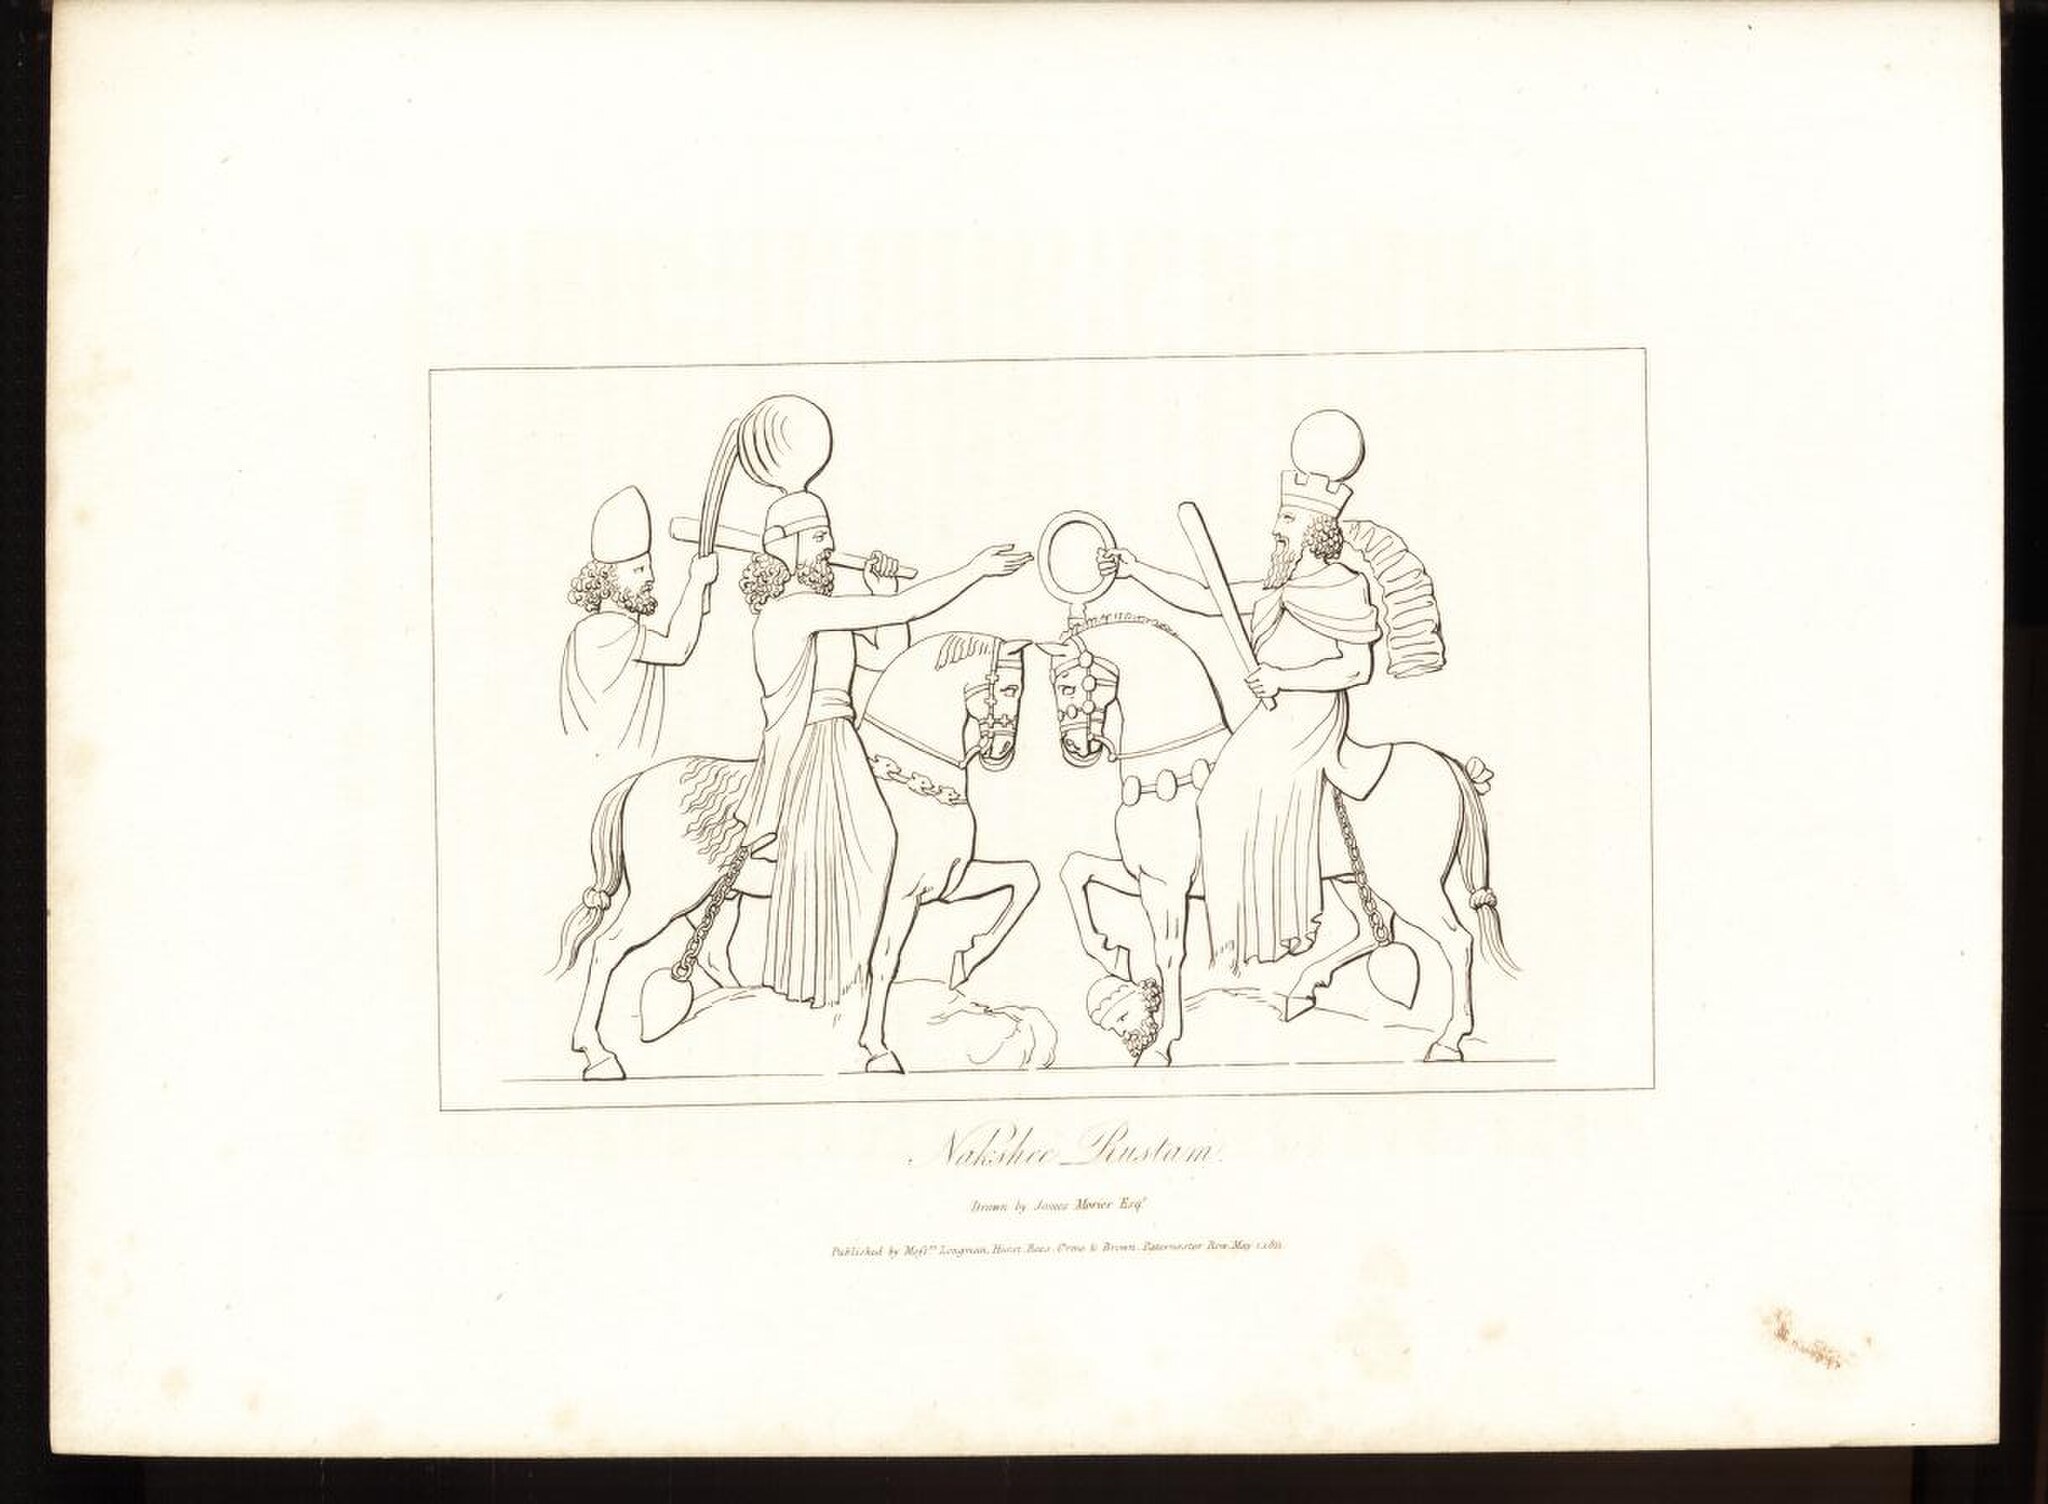
Title: Sculpture at Nakshi Rustam.pic.2
Description: Book Illustration of "A journey through Persia, Armenia, and Asia Minor, to Constantinople, in the years 1808 and 1809 : in which is included, some account of the proceedings of His Majesty's mission, under Sir Harford Jones, Bart. K. C. to the court of the King of Persia" by Morier, James Justinian
Date: 1812
Categories: Author died more than 100 years ago public domain images, CC-PD-Mark, PD-old missing SDC copyright status, Drawings of Naqsh-e Rustam, A journey through Persia, Armenia, and Asia Minor, to Constantinople, in the years 1808 and 1809 (1812)